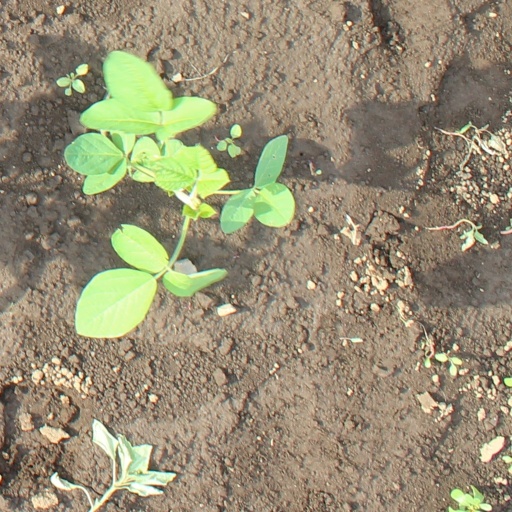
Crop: soybean